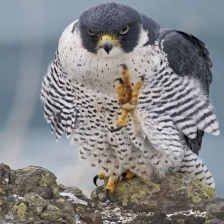
Species: PEREGRINE FALCON
Scientific name: FALCO PEREGRINUS